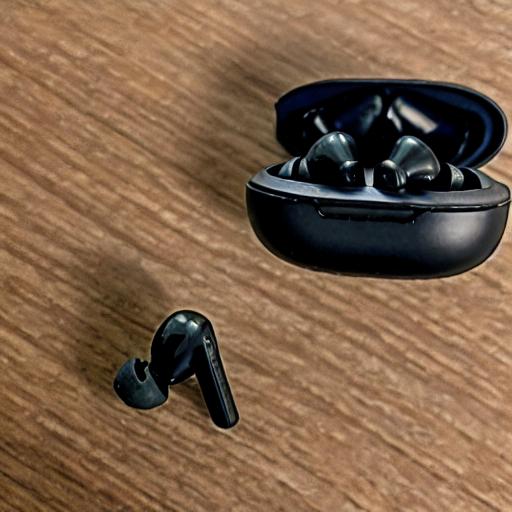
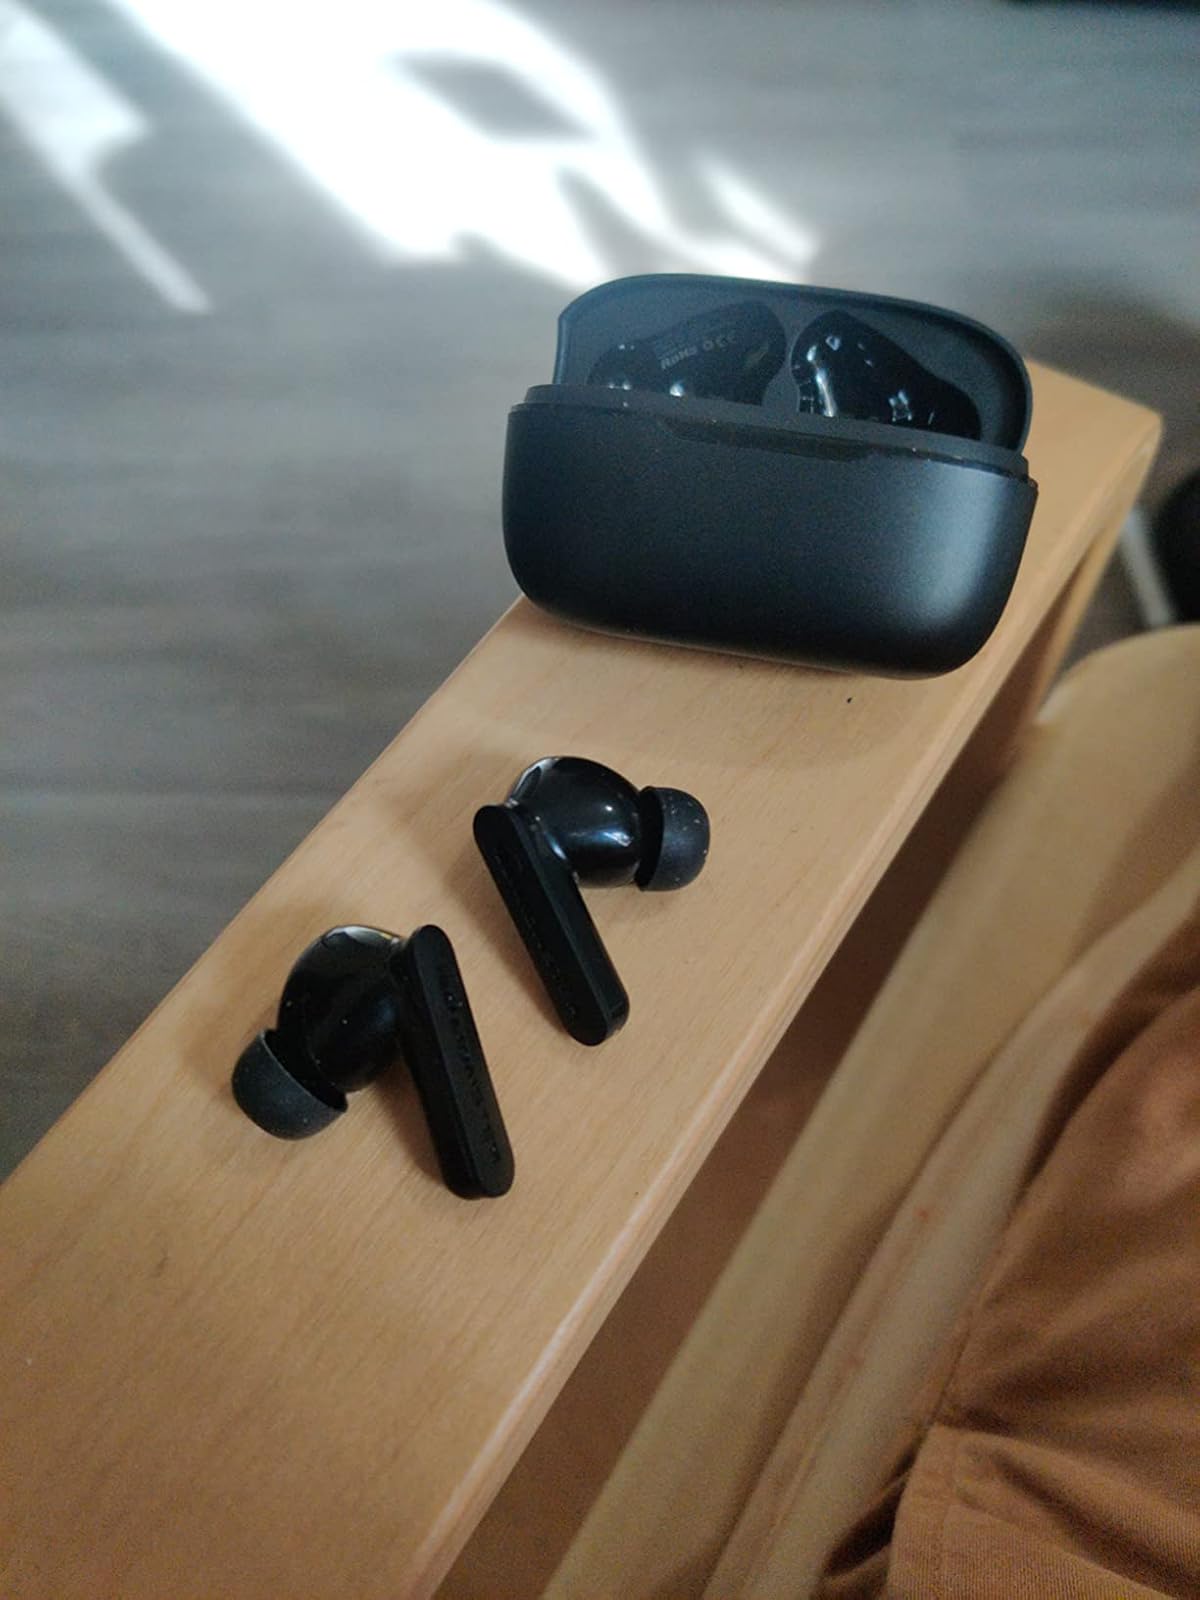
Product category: earbuds
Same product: no